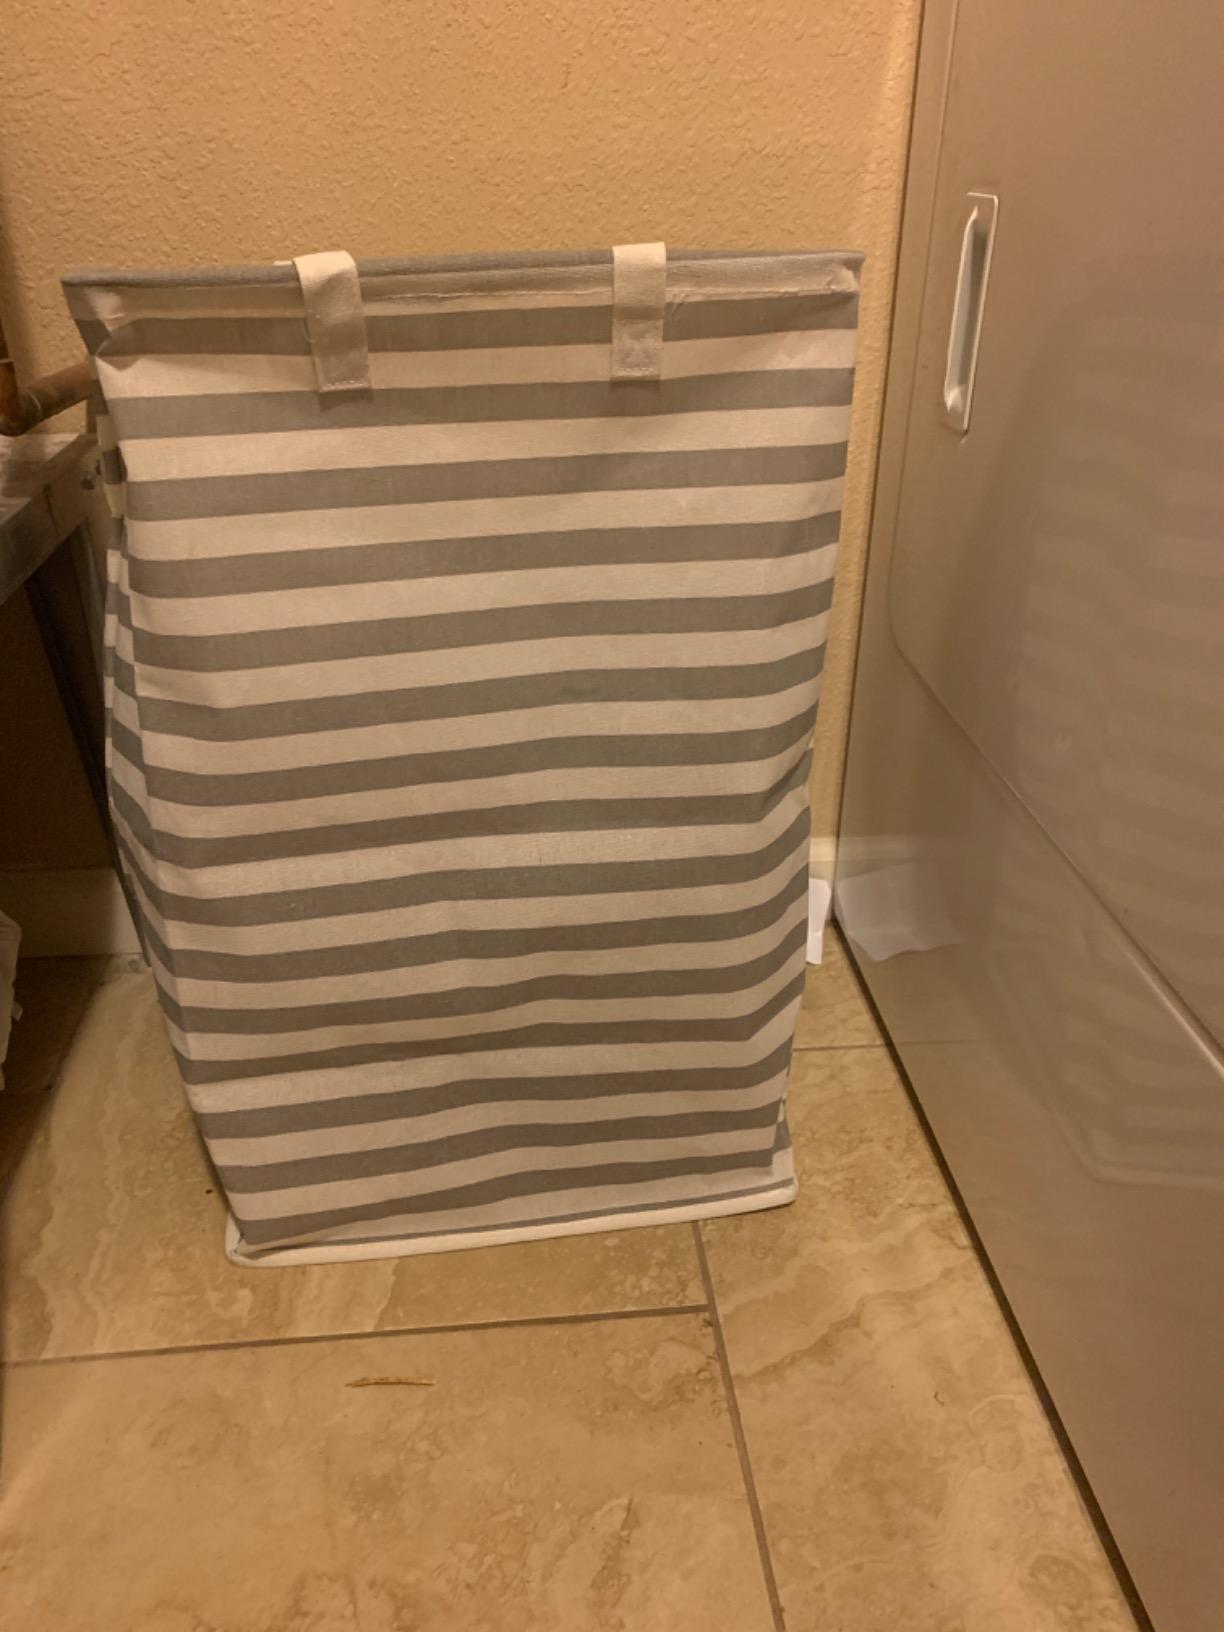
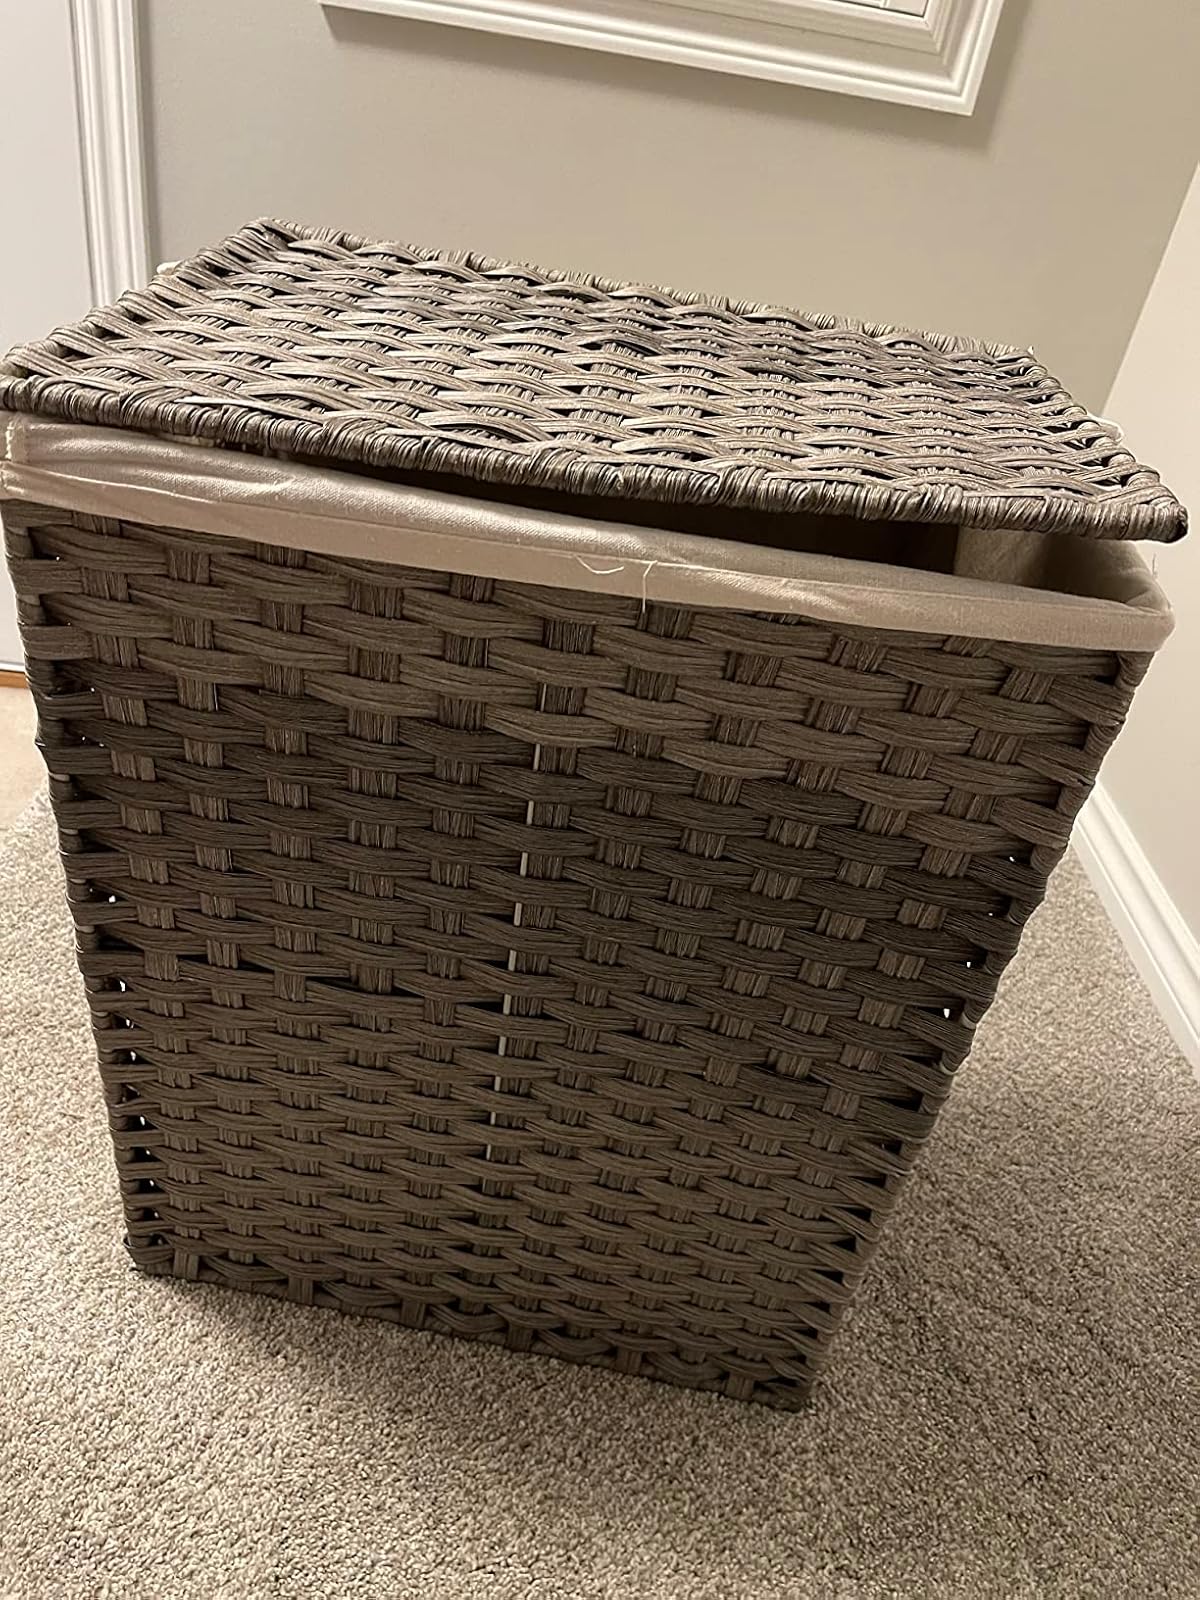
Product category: items_hamper
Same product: no